Nastia Liukin

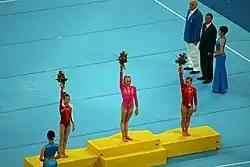
Liukin winning the gold medal in the all-around

On August 15, Liukin performed clean routines on all four events (sticking her landings on three out of four events) to win the all-around gold medal with a final score of 63.325. Shawn Johnson took the silver medal with a score of 62.725. The win marked the third time that an American woman had won the Olympic all-around title; Mary Lou Retton and Carly Patterson were the two previous American gold medalists. It was also the fourth time in the history of the Games that two athletes from the same country had taken first and second place in the women's all-around.